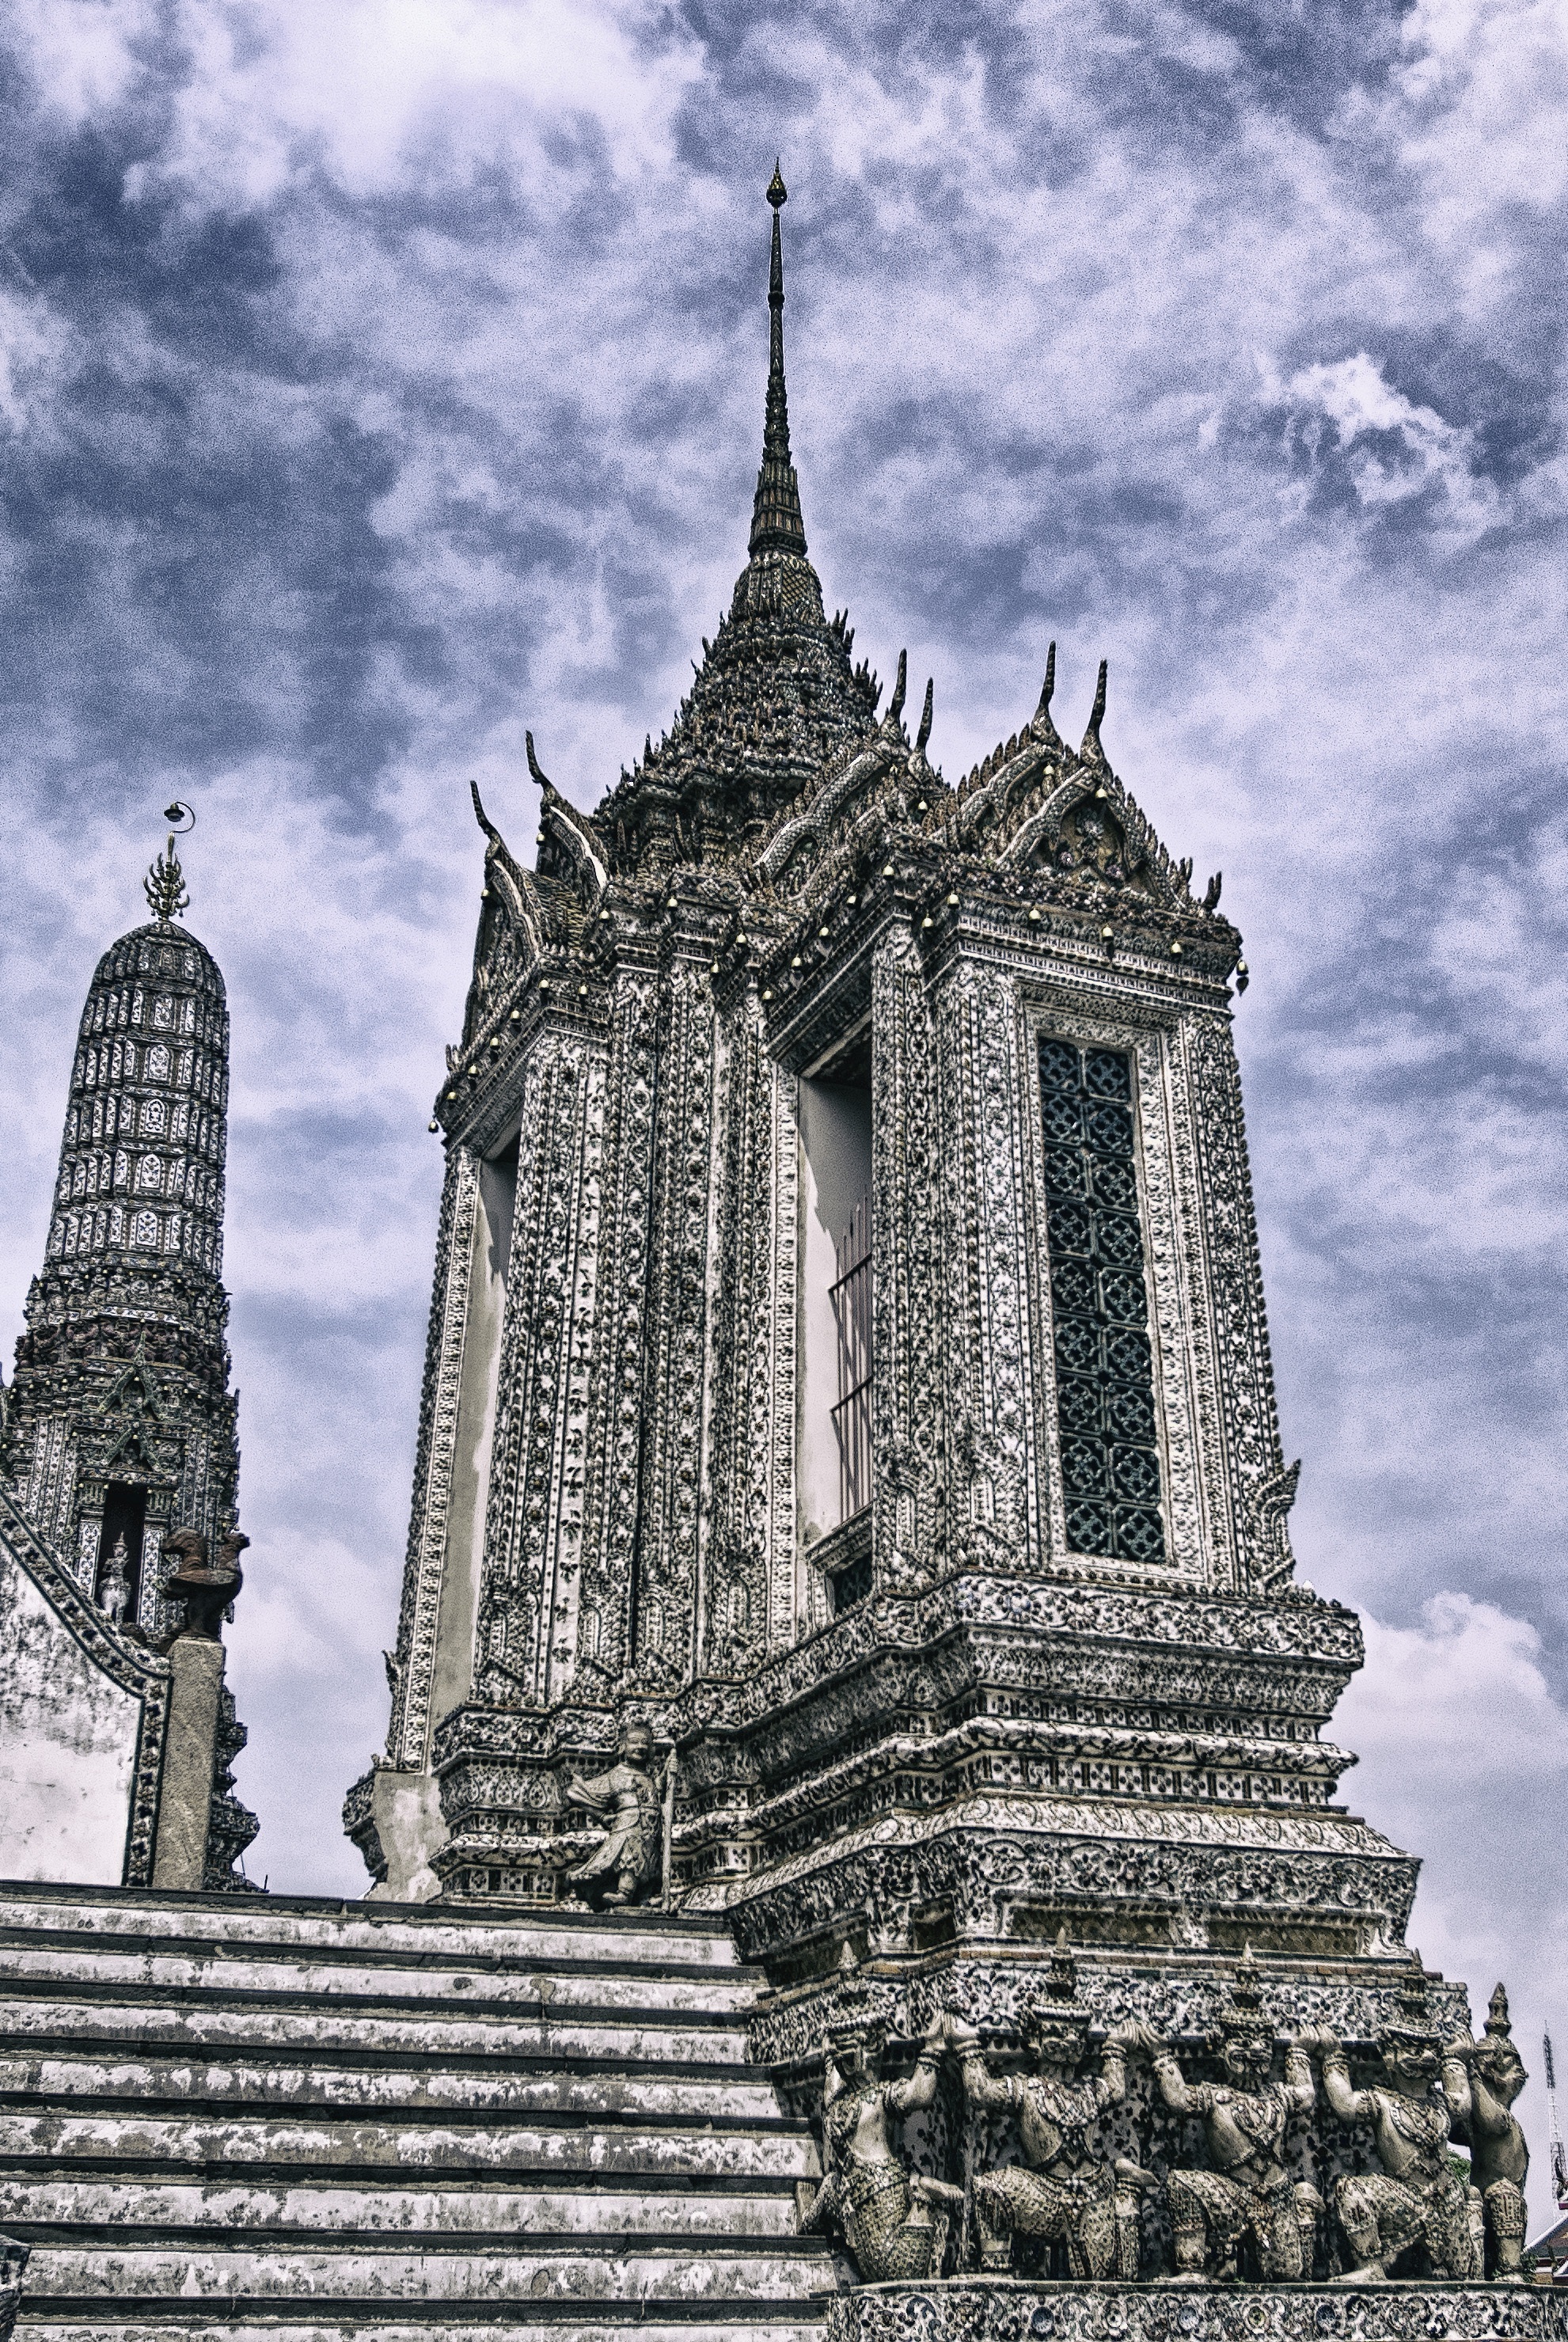
building, tower, landmark, cathedral, place of worship, thailand, temple, spire, steeple, the scenery, gothic architecture